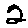
Label: 2